News & Record

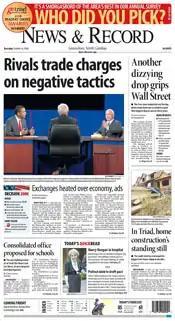

The News & Record is an American, English language newspaper with the largest circulation serving Guilford County, North Carolina, and the surrounding region. It is based in Greensboro, North Carolina, and produces local sections for Greensboro and Rockingham County, North Carolina.